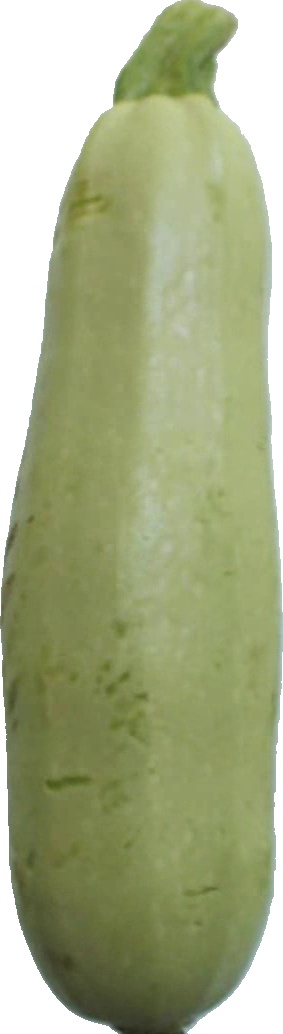
Label: zucchini_1